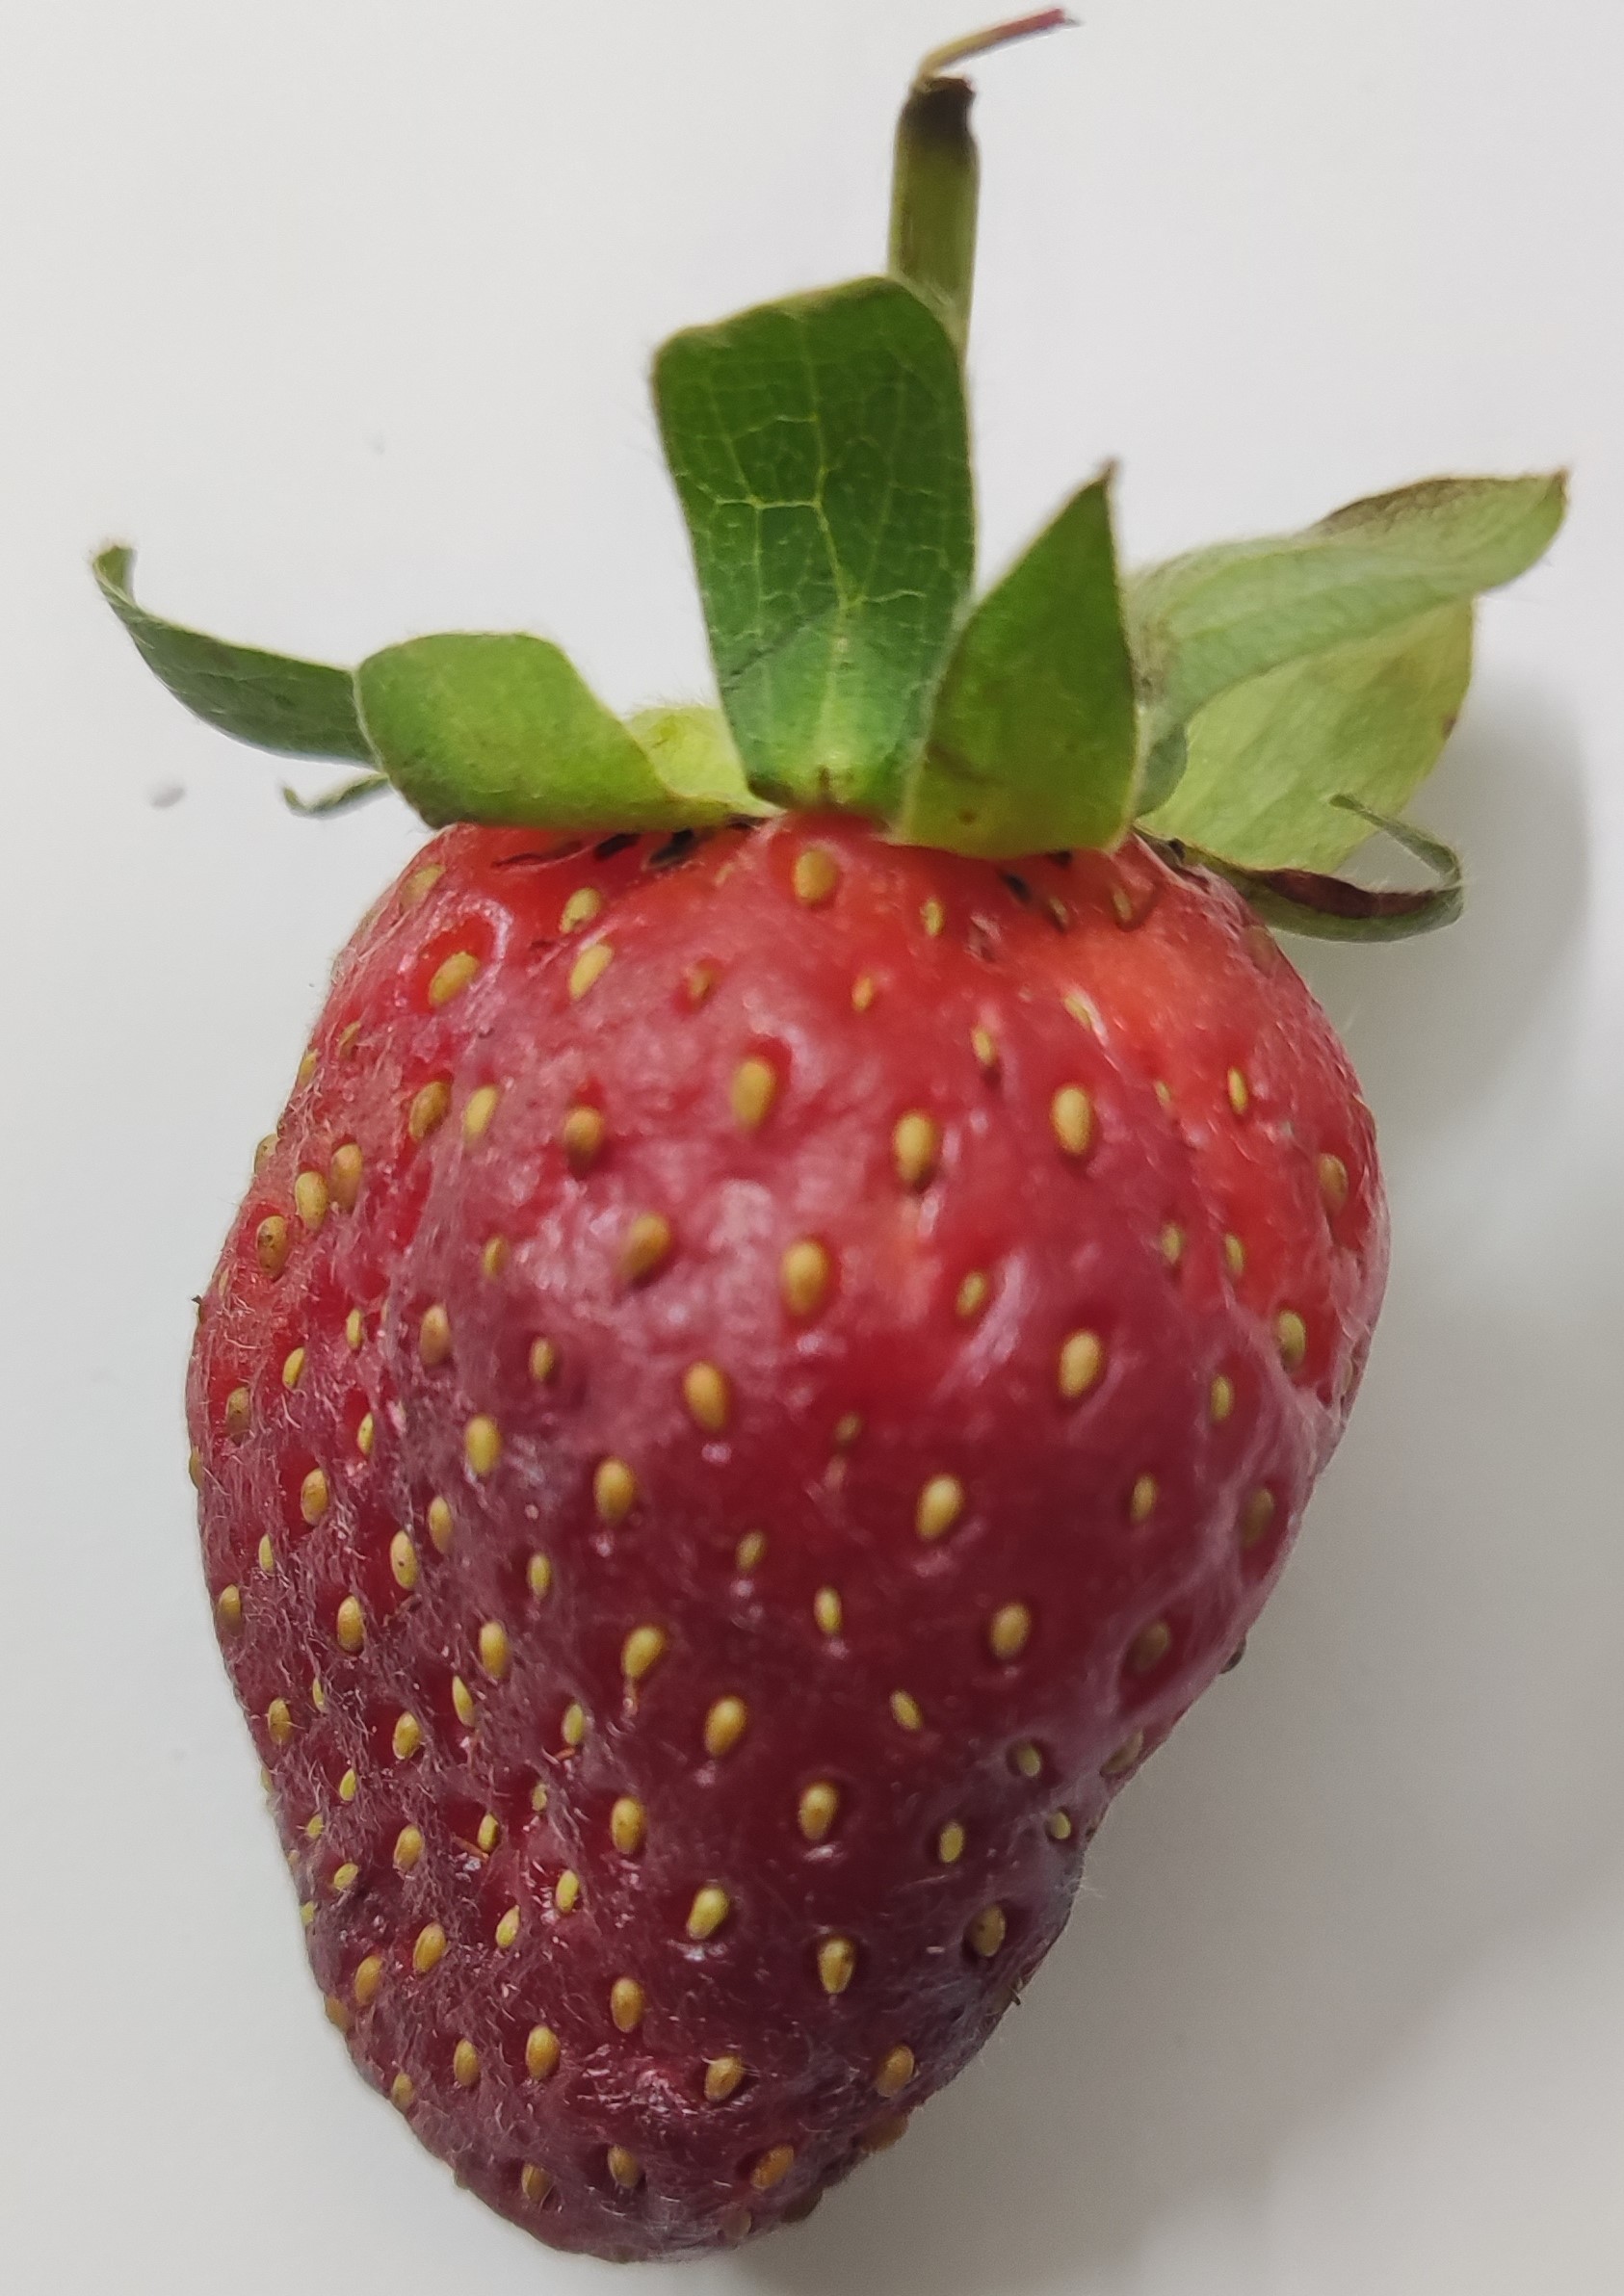
Fruit: strawberry
Condition: fresh